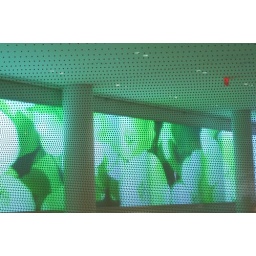
Here you can see the dots that make up the white glass. There's a multimedia wall in the back.